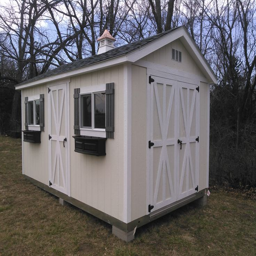
the custom additions make all the difference .